José María Zavala Castella

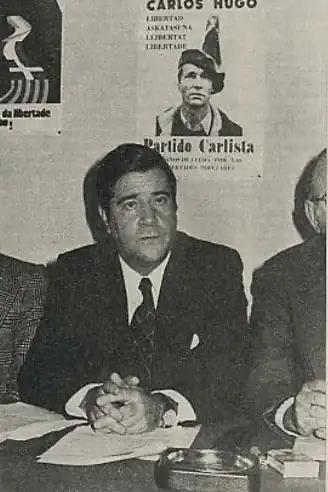
Zavala during electoral campaign, 1977

Once in 1976 Junta Democrática merged into , Zavala entered its co-ordination board; he viewed the body as a way towards a federation of socialist parties, including Partido Carlista. He spoke against gradual transformation; he viewed it as a smartly engineered manipulation of Francoist oligarchy and saw the Suarez government as part of a plot, intended to ensure continuity of the regime. He played down the importance of Ley para la Reforma Política and called for boycott of the referendum. Instead, Zavala advocated a "ruptura", radical if not revolutionary change which would do away with all remnants of the old system. His 1977 book, "Partido Carlista", was a Marxism-inspired manifesto of "self-managing socialism" and formed part of so-called "clarificación ideológica", intended to build a new Carlism. The work enhanced his image from an energetic politician to a theorist.